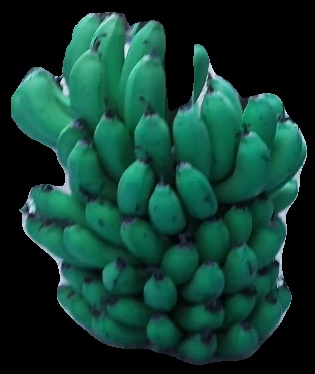
Variety: pachbale
Grade: grade2